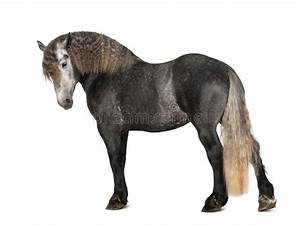
Label: horse